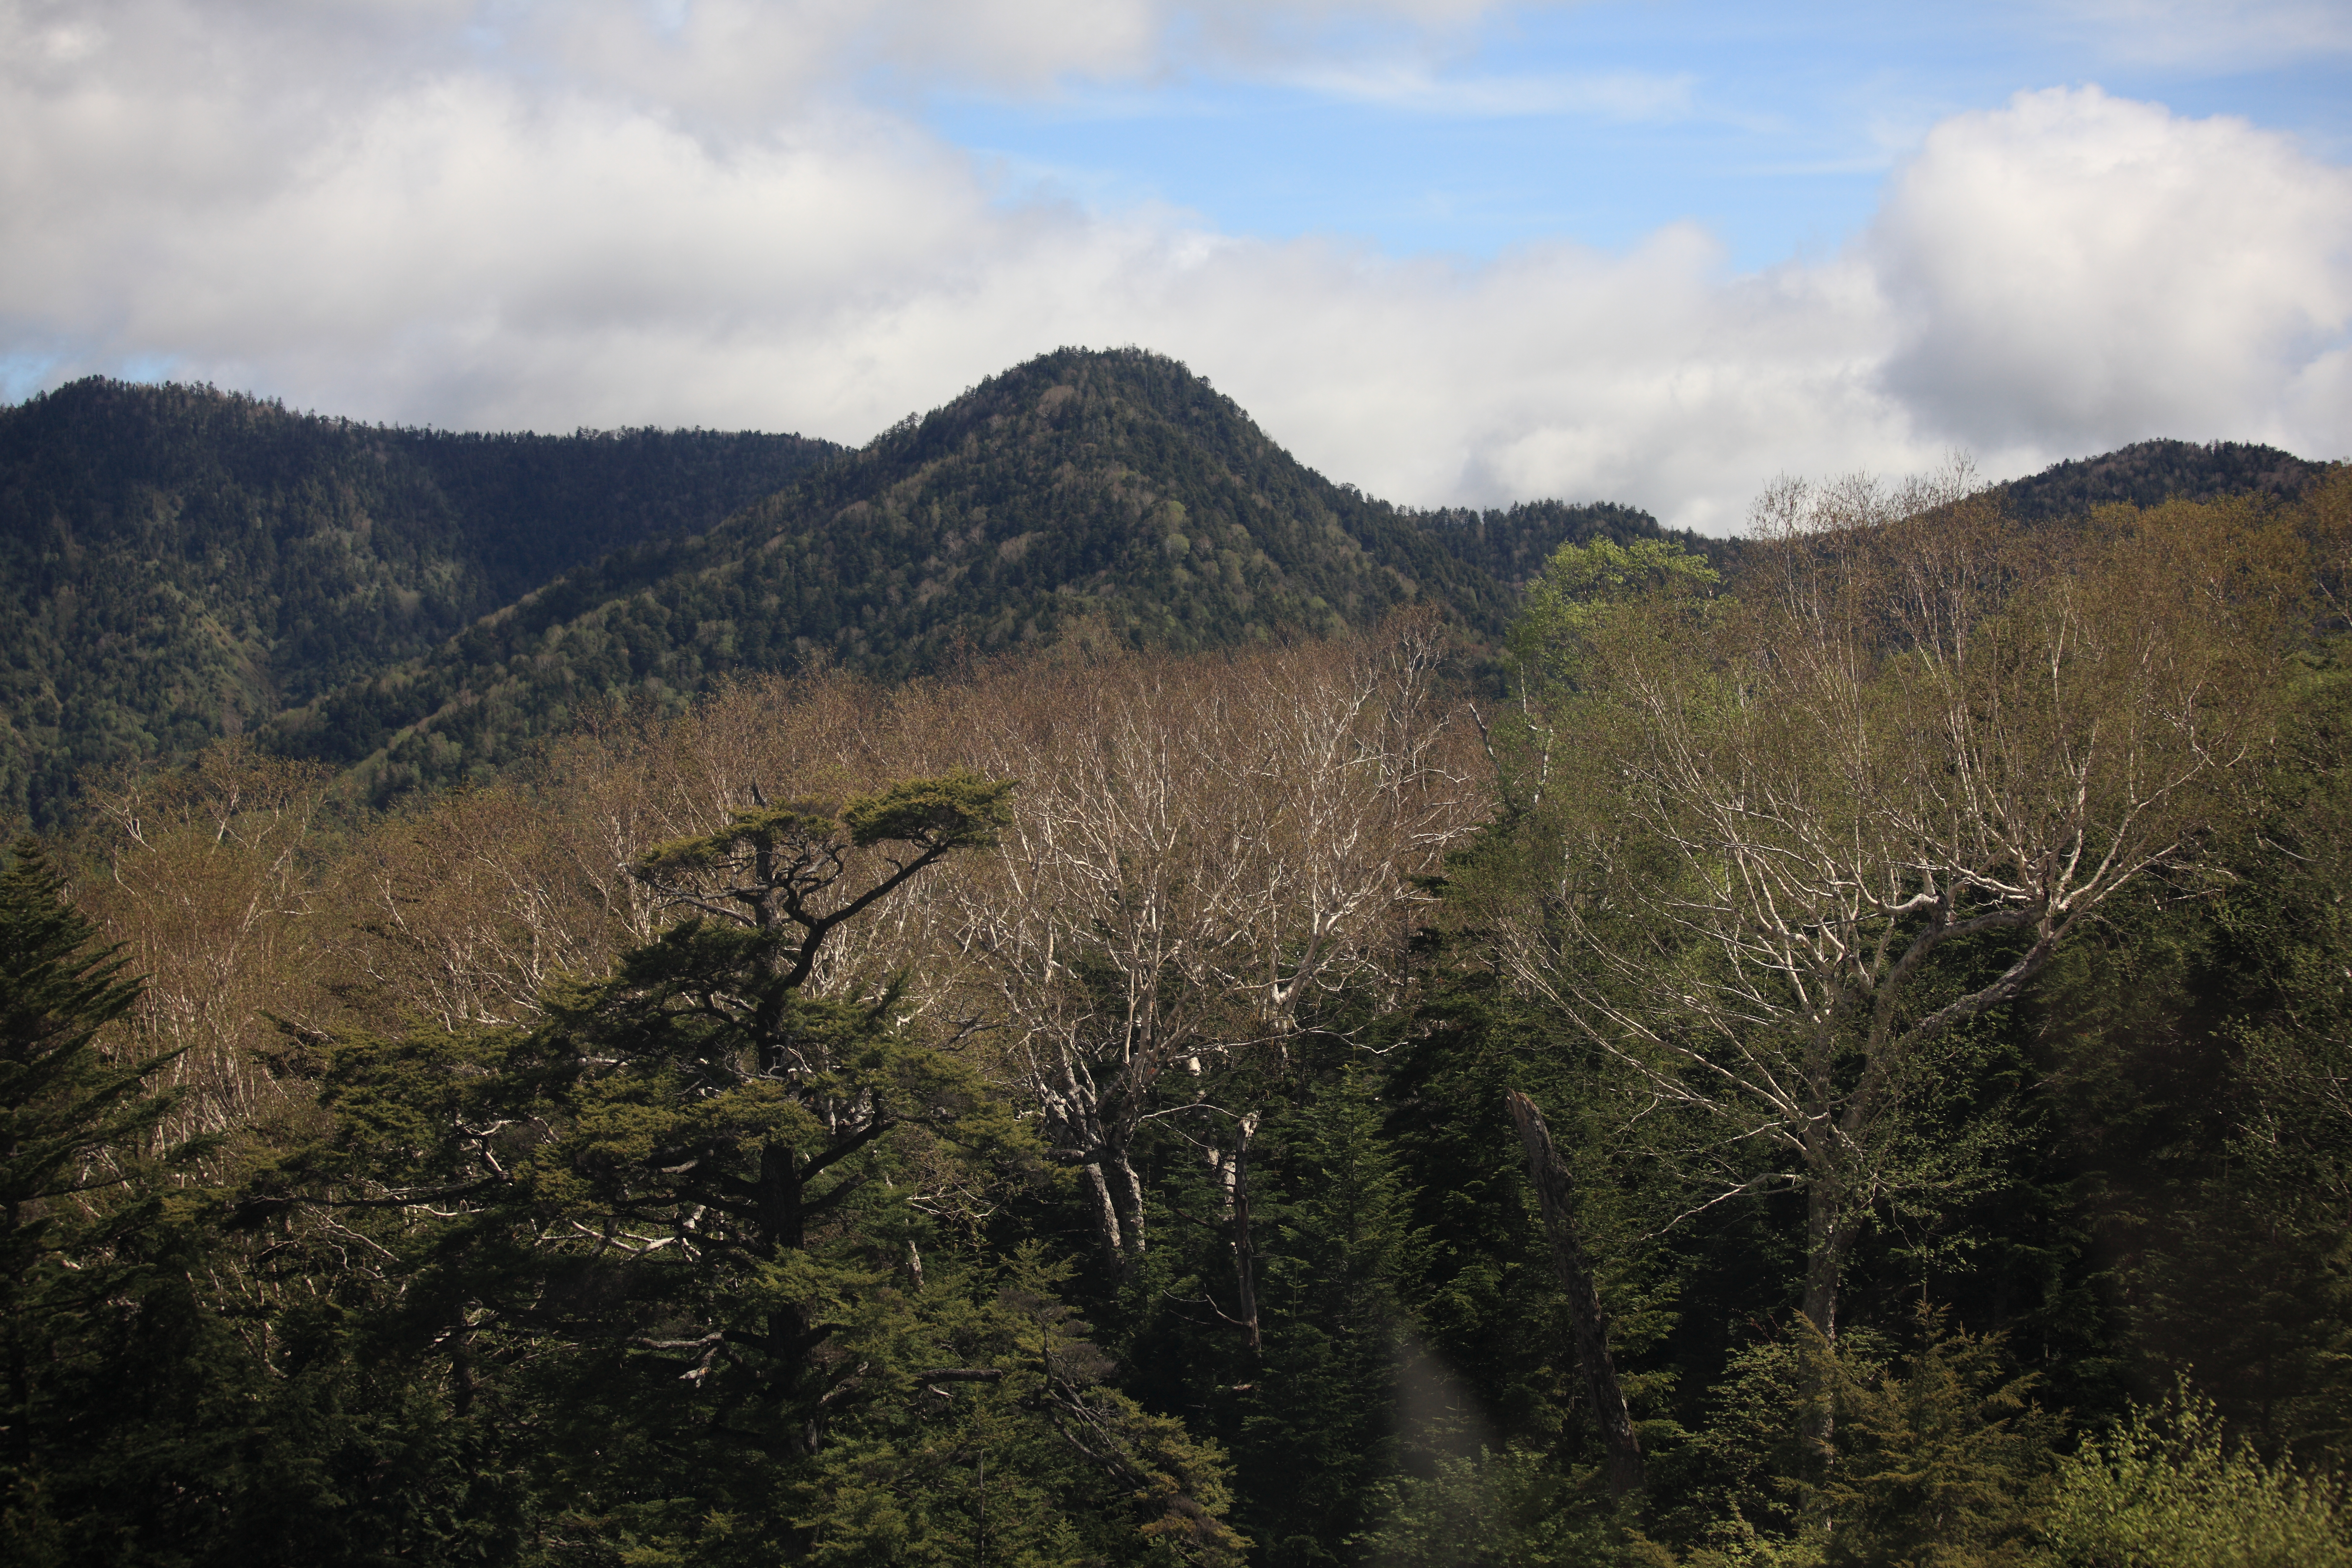
landscape, tree, nature, forest, grass, wilderness, mountain, leaf, hill, valley, mountain range, high, autumn, ridge, plateau, 5d, hires, habitat, tone, markii, ecosystem, hi, res, resolution, gunma, katashina, rural area, landform, natural environment, geographical feature, atmospheric phenomenon, woody plant, mountainous landforms